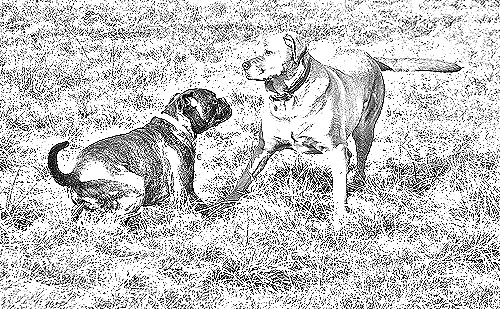
Portrait style: Sketch Portrait